The Children of the New Forest

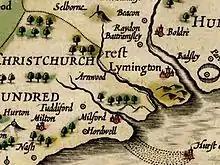
Arnwood and Lymington on John Speed's 1611 map of Hampshire

"The Children of the New Forest" was written during Marryat's years of retirement in Norfolk, and it was his last novel published during his lifetime. Marryat would sometimes travel to Hampshire to stay at his brother George's country house, Chewton Glen (now a five star hotel), on the edge of the New Forest. It was here that he gathered material for his novel, which is set in and around the real-life manor of Arnewood (spelled without the "e" in Marryat's novel), just south of the village of Sway. Three miles east of Arnewood is the coastal town of Lymington which also features in Marryat's novel.